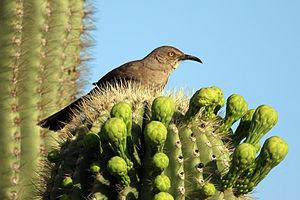
Le Moqueur à bec courbe est une espèce d'oiseau de la famille des Mimidae.